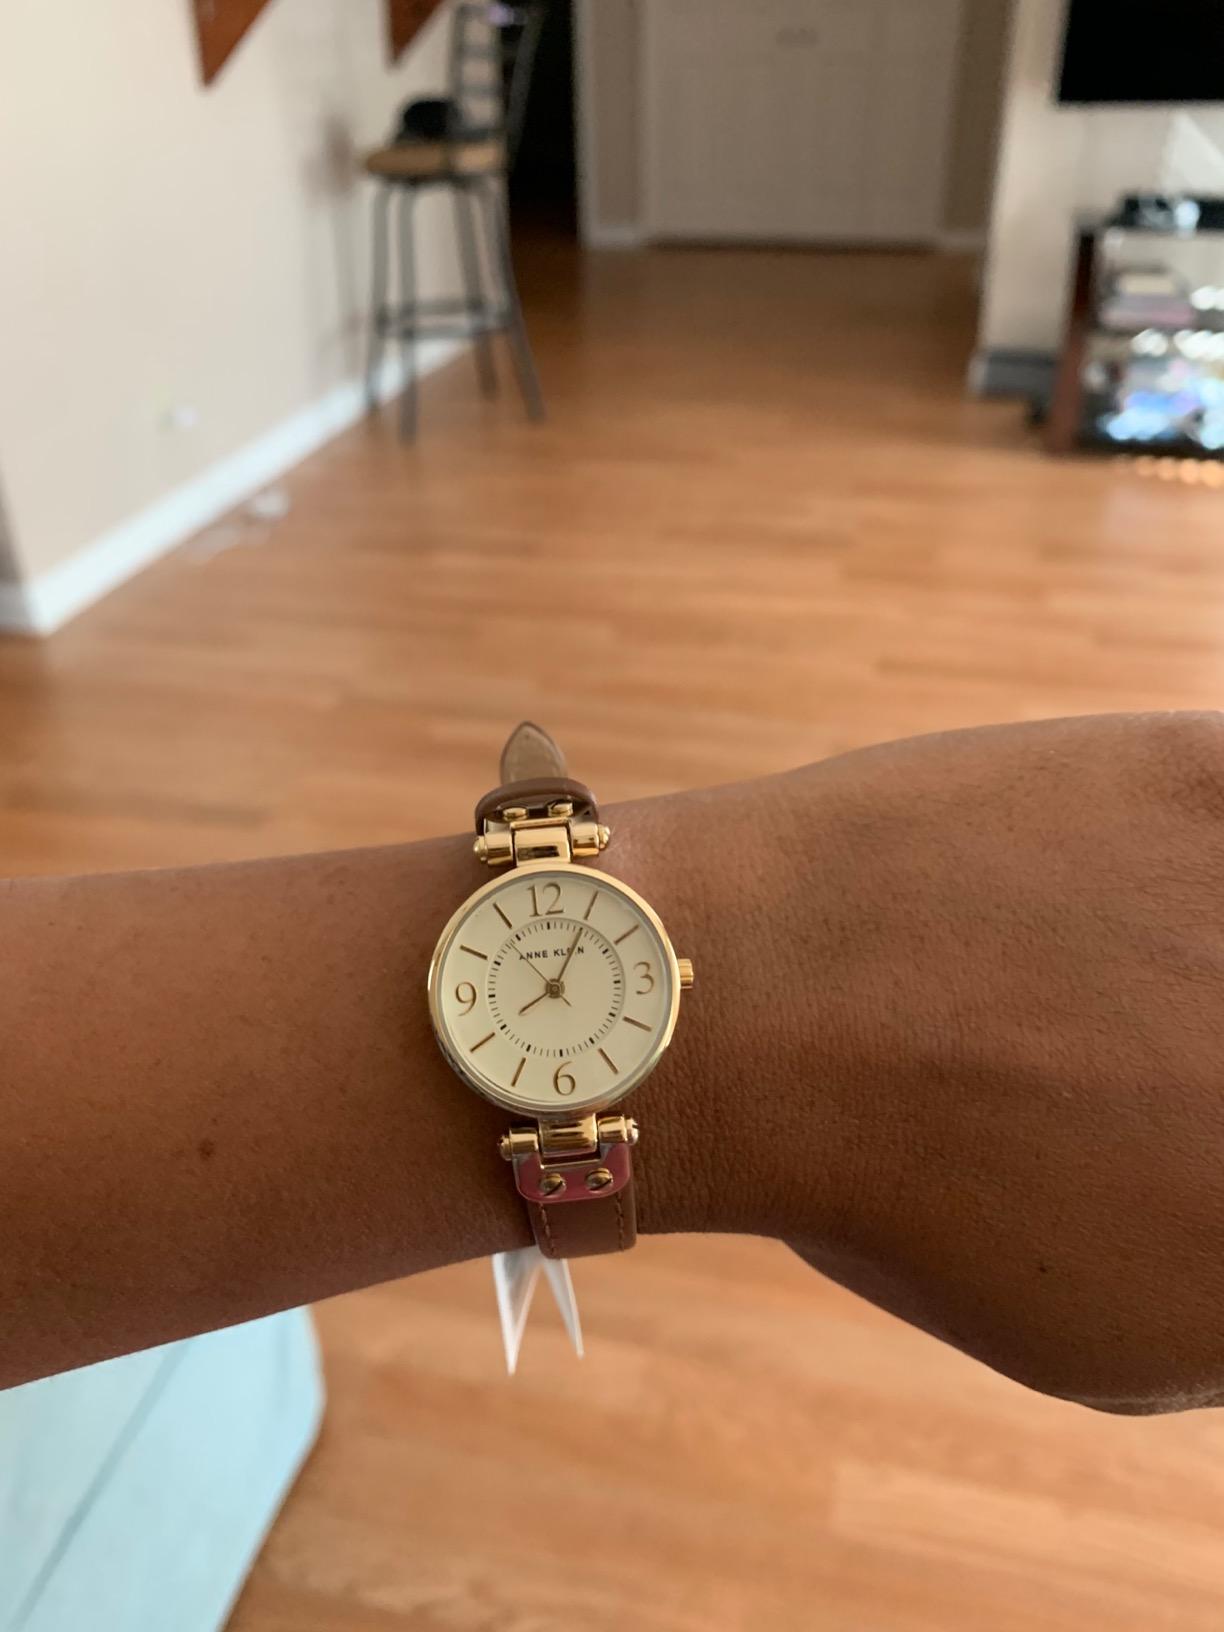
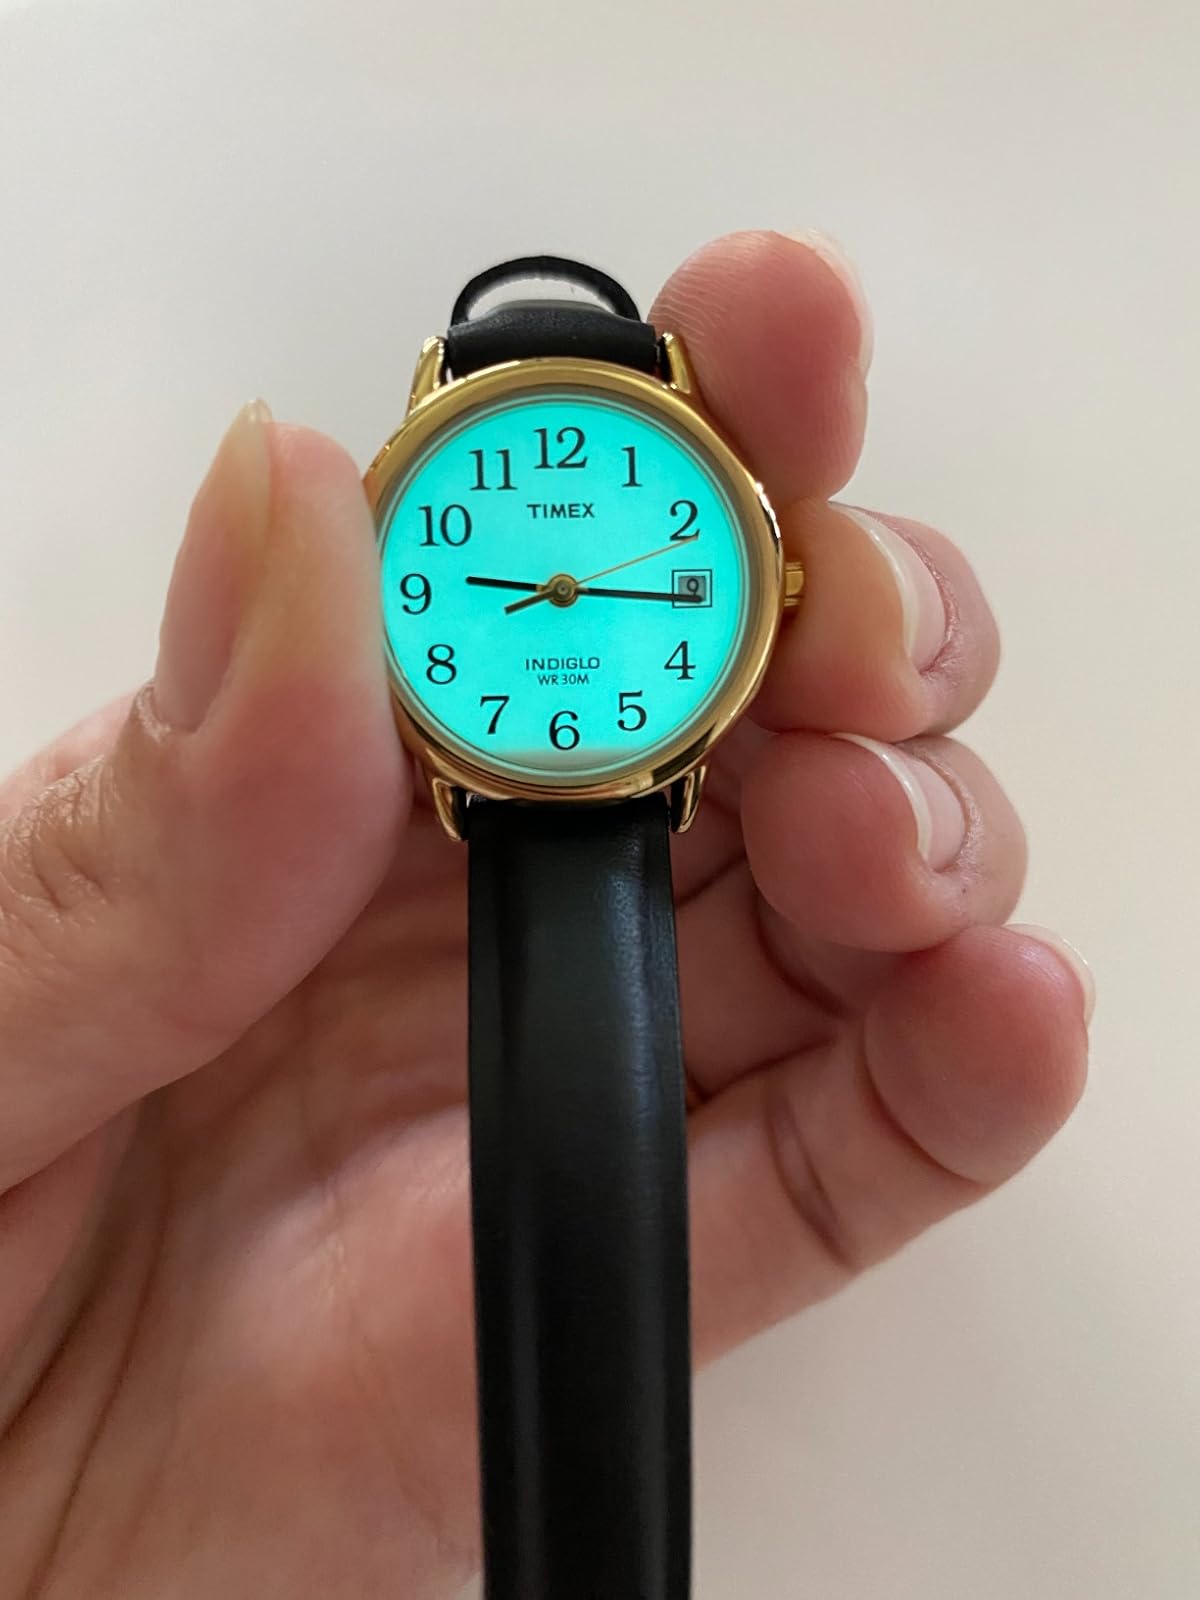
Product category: accessories_watch
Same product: no